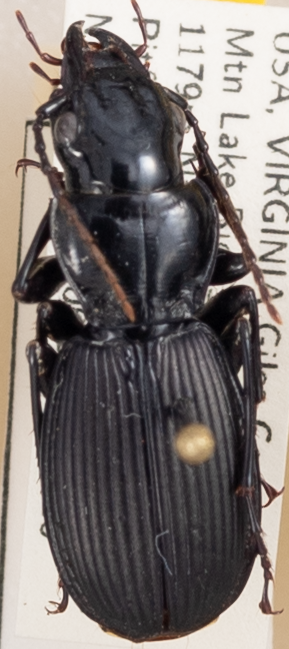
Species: Pterostichus moestus
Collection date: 2021-08-10
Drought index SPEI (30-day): -2.09
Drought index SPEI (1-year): -0.058
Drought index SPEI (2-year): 1.01